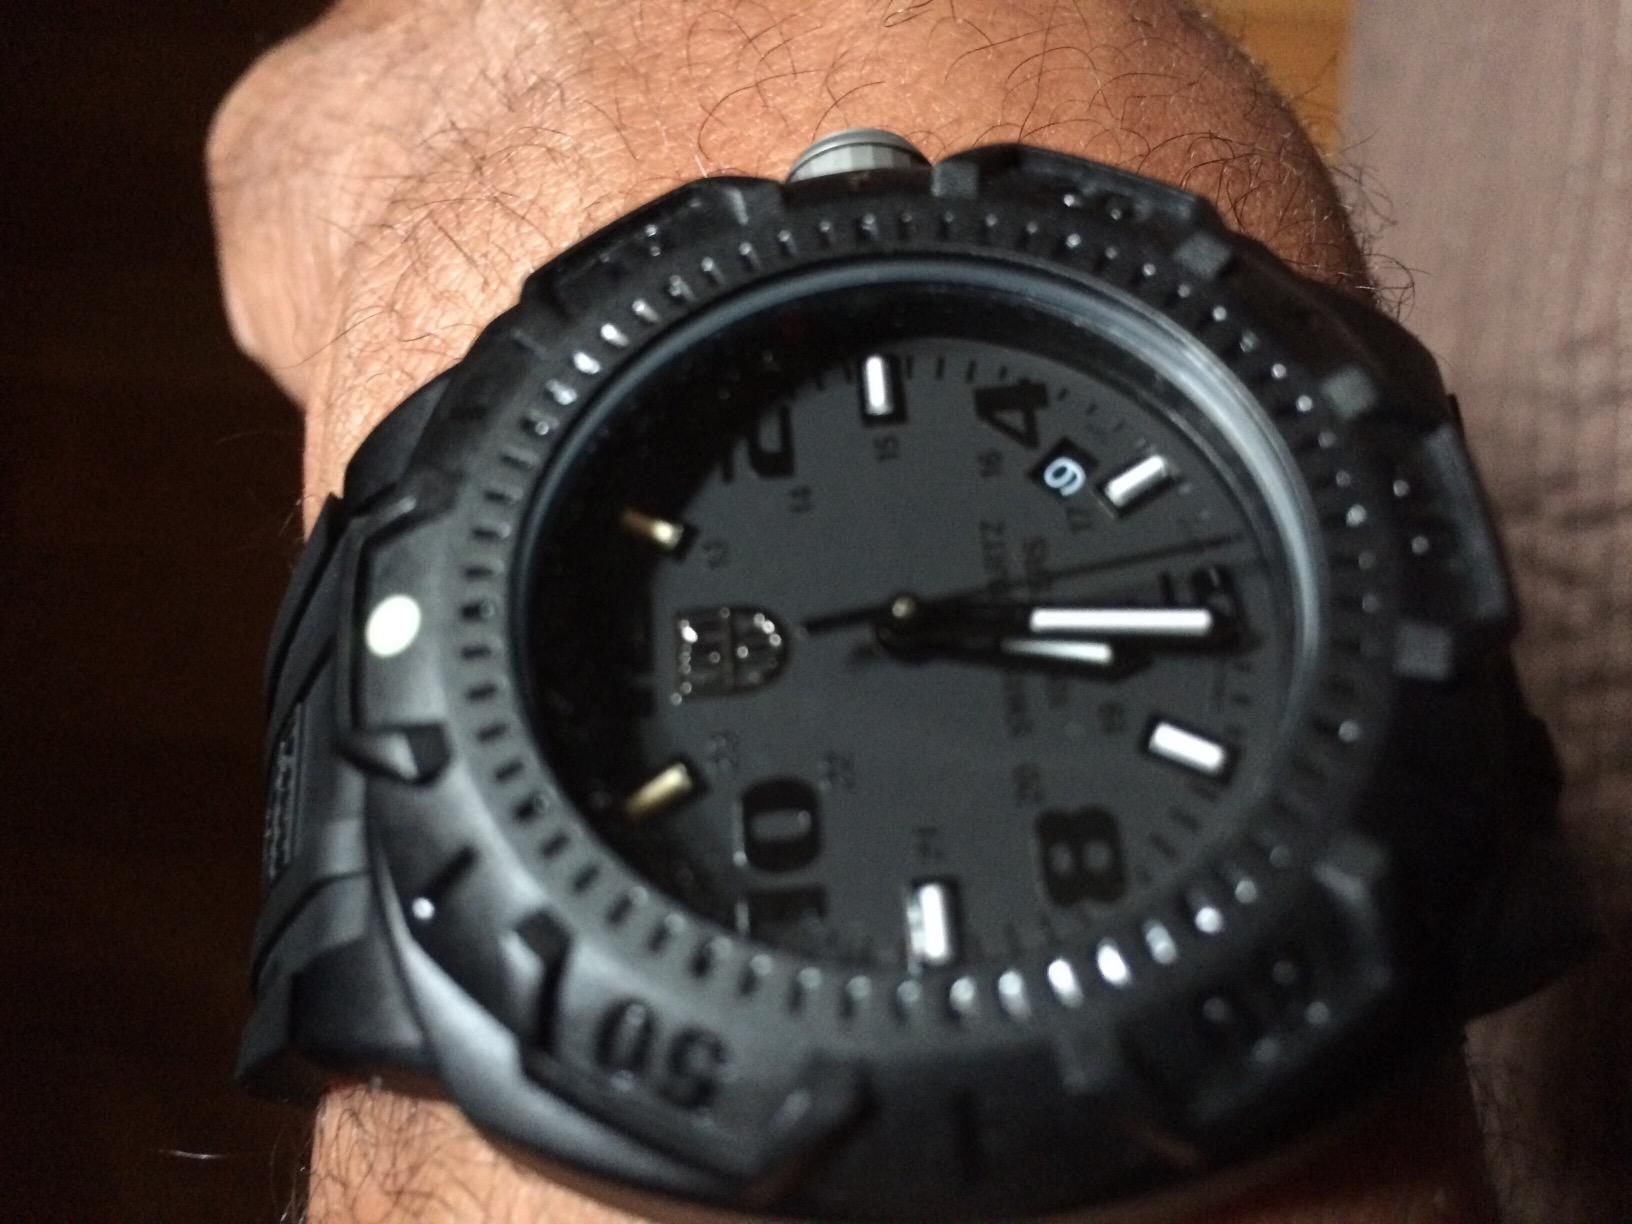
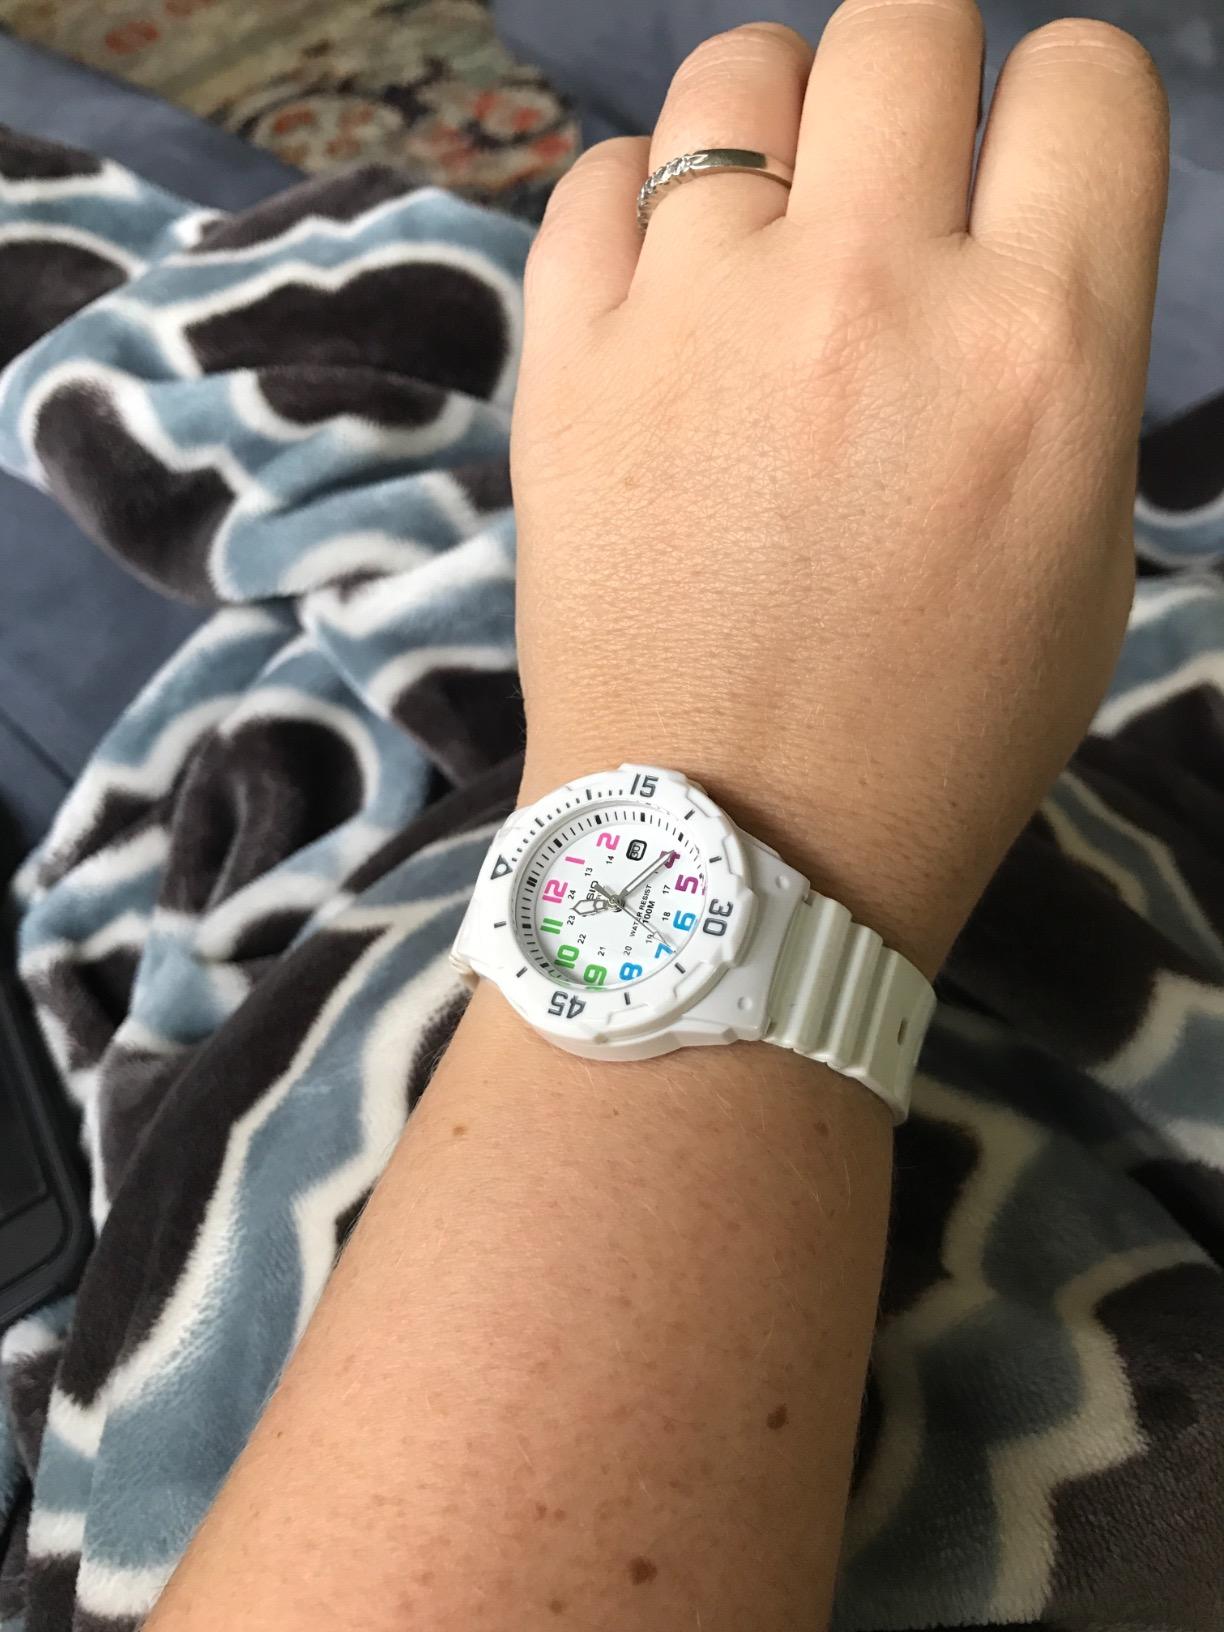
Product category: accessories_watch
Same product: no